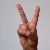
The image shows a hand gesture representing the letter 'V' in Indian Sign Language.